Andrea Iannone

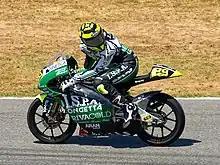
Iannone at the 2009 Catalan Grand Prix

Born in Vasto, Province of Chieti, Iannone started his career on pocket bikes and soon became a championship front runner. He participated in both the Italian and Spanish championships before moving to World Championship in 2005. On 4 May 2008, Iannone claimed his first win at the Chinese Grand Prix in Shanghai, in wet conditions. Prior to the victory, he had never finished higher than ninth, at the Turkish and French Grands Prix in 2007, although he had previously qualified as high as seventh. In the 2009 125 cc season he won the first two races of the season, establishing himself as a championship contender, however he faded to seventh overall, with only one more win. During the race at Misano, Iannone provoked an accident with Pol Espargaró. After the incident, images showed the riders arguing in the gravel and Iannone headbutted Espargaró. This was heavily criticised by the media and lost Iannone some sponsorship; Iannone then apologised to Espargaró at the next race at Estoril.